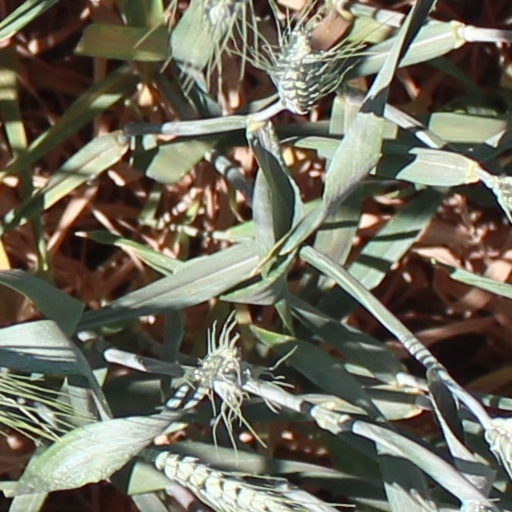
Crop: wheat